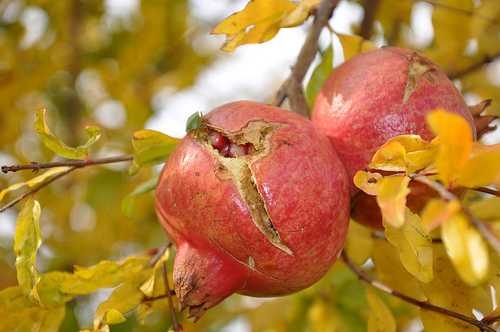
Label: Pomegranate